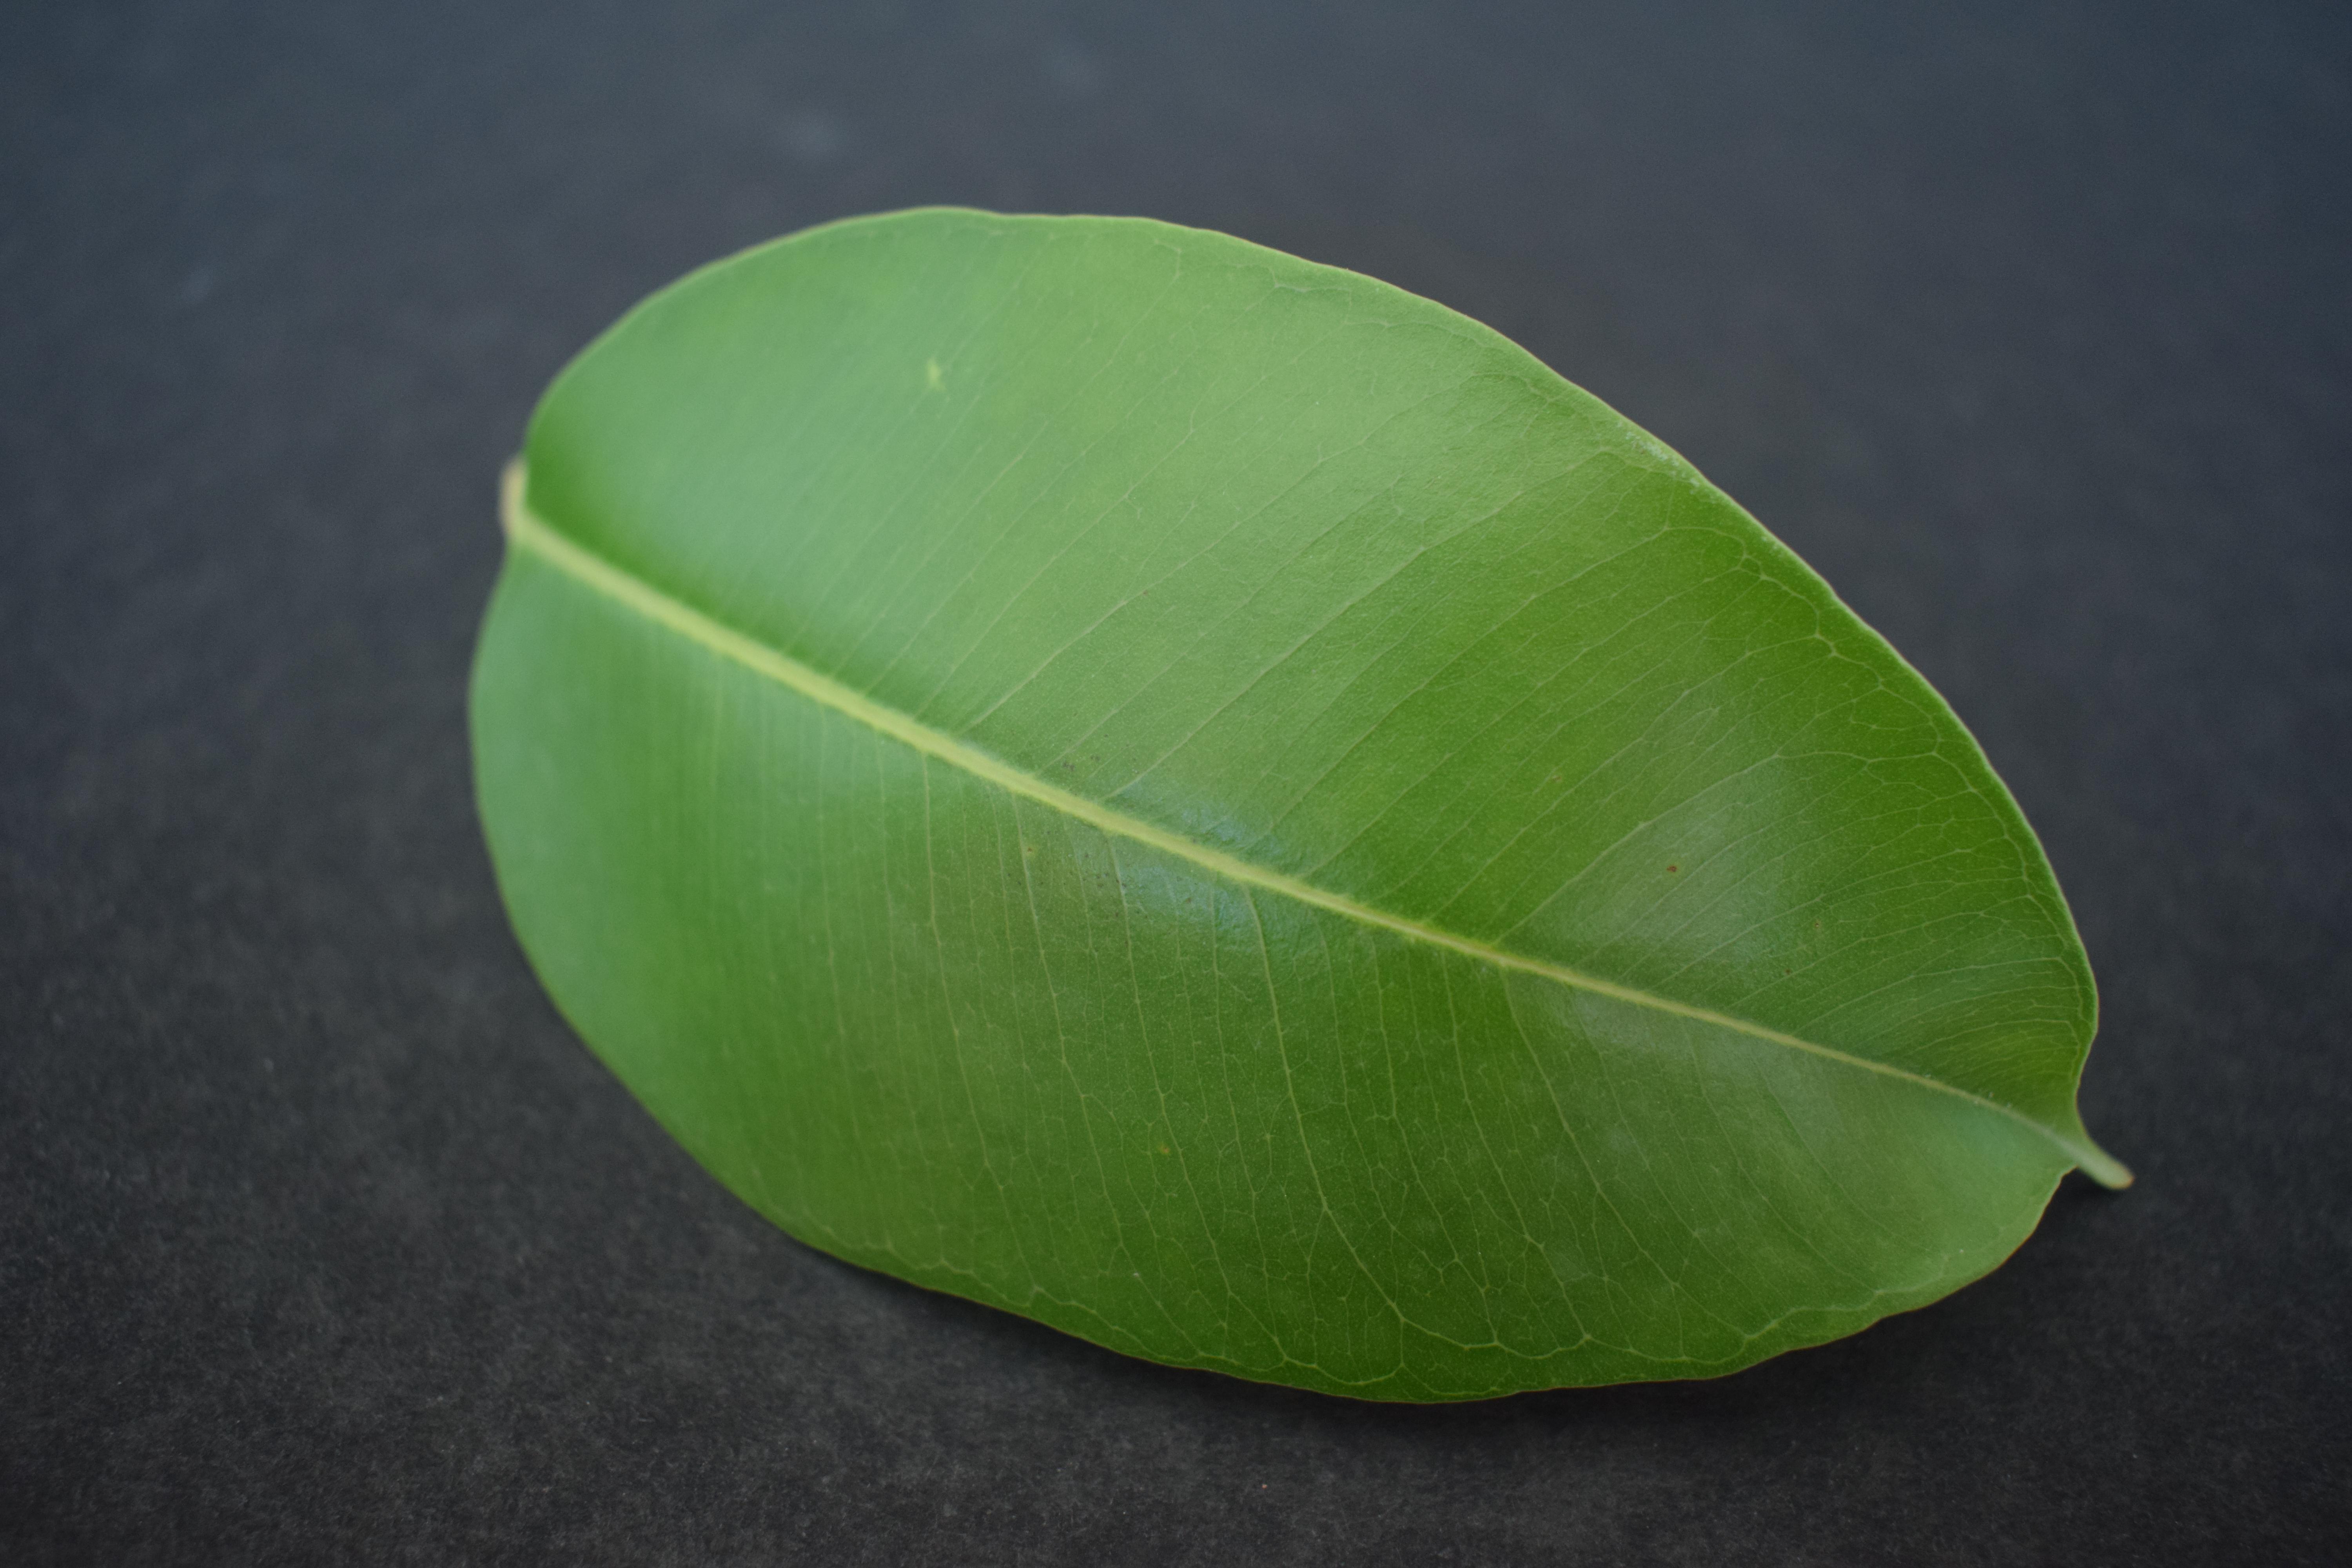
Plant species: Jamun